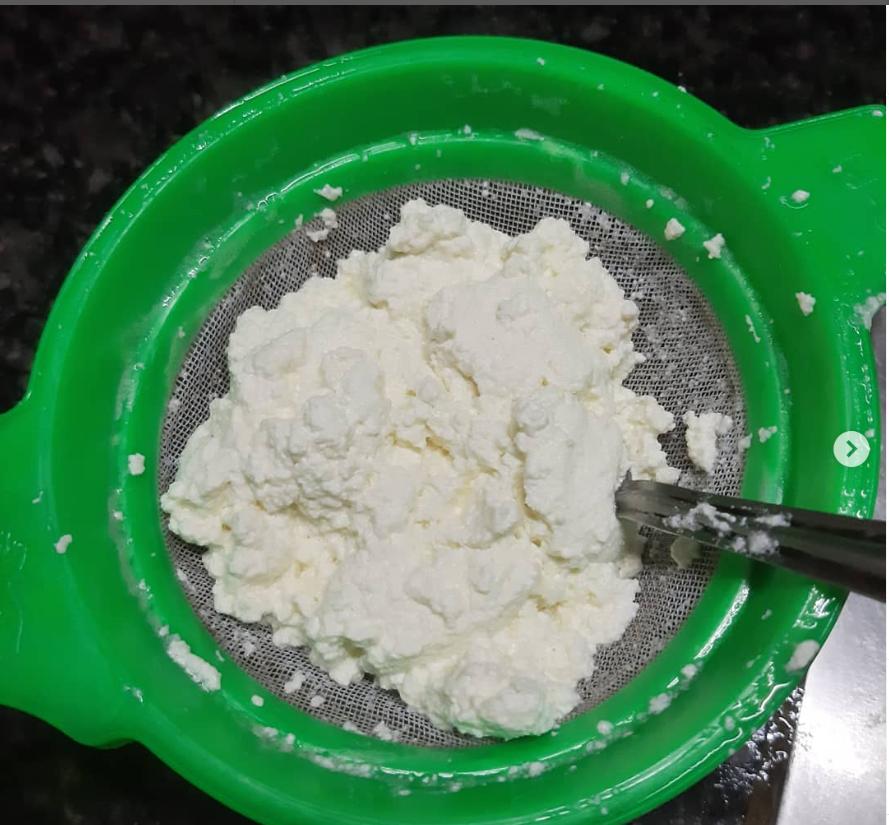
Chakula kinachoonekana kama jibini ya aina ya [cs]koteji[cs], kinachunwa kwa kutumia chujio chenye rangi ya kijani . Vipande vyeupe vya chakula hicho vimejaa ndani ya chujio na kijiko cha fedha kinaonekana ndani yake. Chujio kimewekwa juu ya uso mweusi.